Contrada of the Tortoise

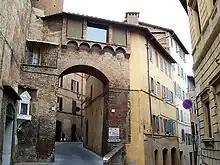
The arch of Via Sarrocchi, which is the boundary between Tartuca and Chiocciola

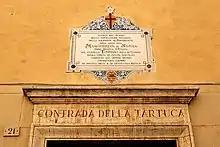
The headquarters of the Tartuca, at 21 Via Pendola.

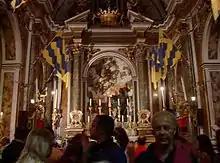
The interior of Sant'Antonio alle Murella, after the victory of August 16, 2002

Although there is no absolute certainty about the exact historical origins of the Contrade of Siena, it is nonetheless known that the Contrada of the Tortoise was born within the so-called "contrata di Castelvecchio," the oldest part of the city of Siena, of probable Etruscan origins.